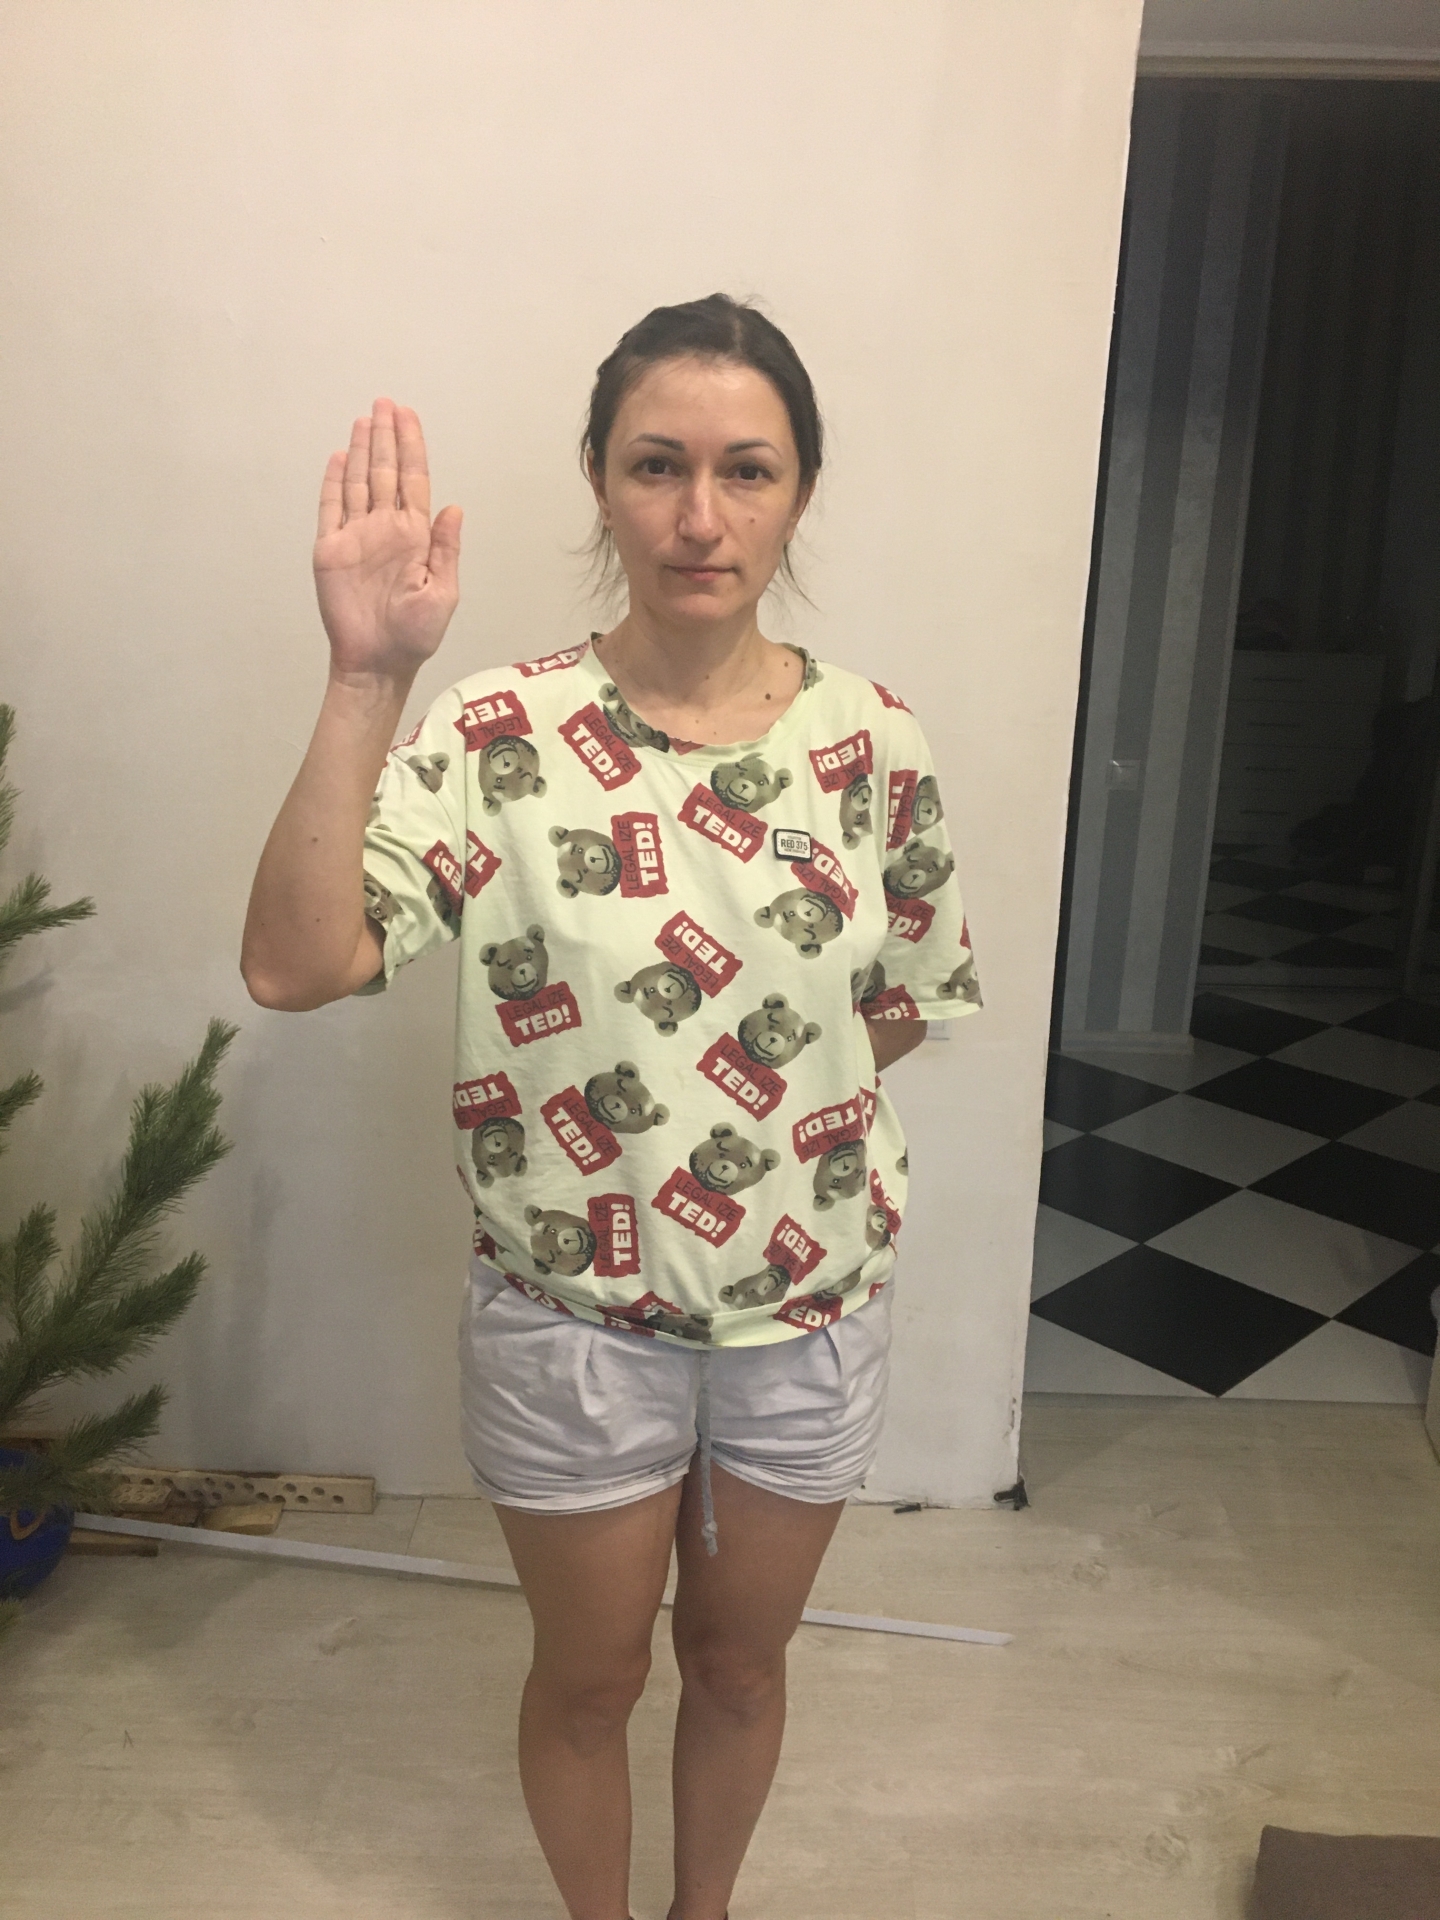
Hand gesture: stop